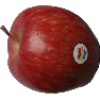
Label: Apple Red 1